Protests during the State of the Nation Addresses of Rodrigo Duterte

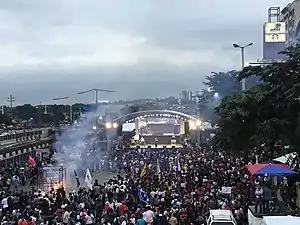
Demonstrators during Duterte's SONA, 2018

The State of the Nation Addresses of Rodrigo Duterte, the 16th president of the Philippines, were met with several protests.